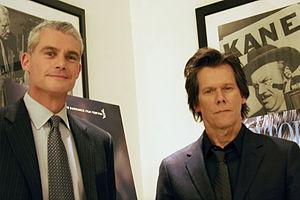
Le vétéran Lieutenant-Colonel Michael R. Strobl aux côtés de l'acteur Kevin Bacon à la première du téléfilm produit par HBO Taking Chance. Bacon interprète le rôle de Strobl, un officier qui escorte chez lui le corps du Lance Cpl. Chance Phelps, tué au combat le 9 avril 2004. Le film est basé sur le journal que Strobl a tenu au cours de cette escorte depuis la base de l'Air Force à Dover jusqu'à la ville de Dubois, dans le Wyoming.
Kevin Bacon est un acteur, producteur, réalisateur et compositeur américain, né le 8 juillet 1958 à Philadelphie.